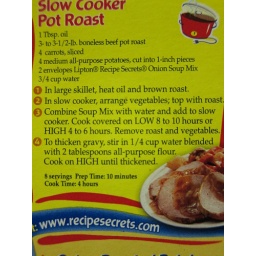
the green girl cooks in a crock pot for the very first time